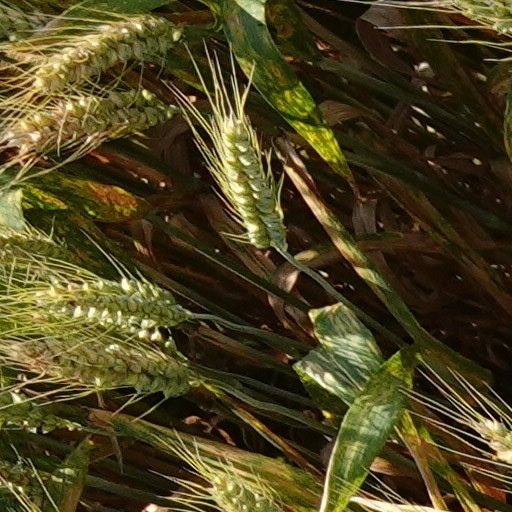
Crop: wheat